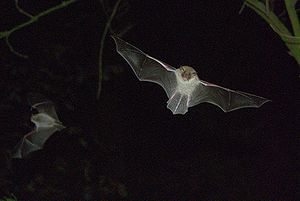
Frynseflagermus
Frynseflagermusen er en flagermus i familien barnæser. Den er vidt udbredt i Europa, men findes kun spredt i Danmark. Den har en karakteristisk langsom flugt med svirrende og hurtige vingeslag tæt op ad mure eller helt inde mellem grene på træer og buske. Frynseflagermusens navn kommer af den krans af små, stive hår, der sidder langs bagkanten af haleflyvehuden.